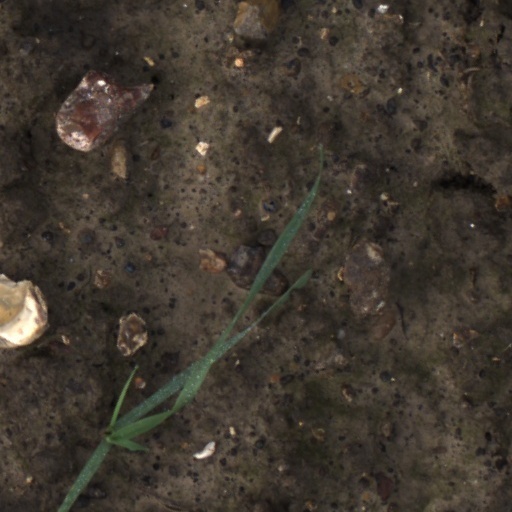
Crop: wheat